Multibeam echosounder

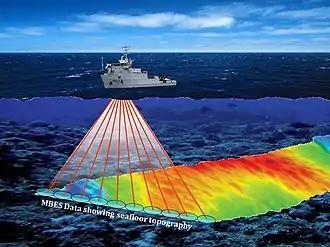
Multibeam sonar is used to map the ocean floor

A multibeam echosounder (MBES) is a type of sonar that is used to map the seabed. It emits acoustic waves in a fan shape beneath its transceiver. The time it takes for the sound waves to reflect off the seabed and return to the receiver is used to calculate the water depth. Unlike other sonars and echo sounders, MBES uses beamforming to extract directional information from the returning soundwaves, producing a swathe of depth soundings from a single ping.